Leek, Staffordshire

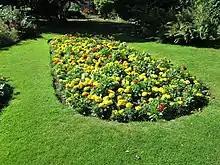
Birch Gardens

The Sugden masterpiece was, perhaps, the Nicholson Institute, built in the Queen Anne style, in 1882. That this building is tucked away behind the 17th-century 'Greystones' is a further indication of Larner's regard for old buildings. Larner would not countenance demolition of the old building, and so, as the Nicholsons owned the land to the rear, that is where the institute was built. Larner cleverly incorporated the busts of Shakespeare, Newton, Reynolds and Tennyson into the building representing 400 years of artistic and scientific achievement from the 16th to the 19th century and embracing literature, science, art and poetry.